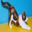
Label: cat